Ashland City, Tennessee

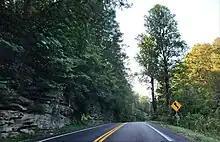
State Route 49 in Ashland City

Sydney's Bluff, located on the opposite bank of the Cumberland River, is visible from most parts of the city, especially from the residential districts which are built on hills rising to the north of the river flood plain. This jagged cliff system, which was carved by the Cumberland River, is popular with local rock climbers and hikers. The bluff was supposedly named after a girl who fell from the bluff while trying to escape hostile Native Americans in the early 19th century.